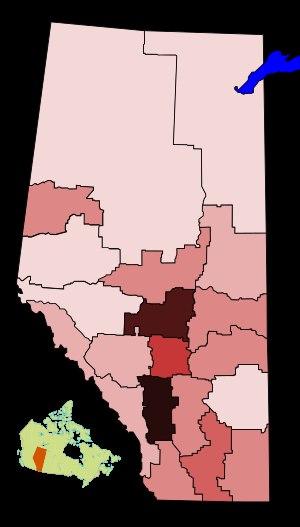
Les divisions de recensement de l'Alberta sont des subdivisions de la province créées par Statistique Canada. Elles sont au nombre de 19 et ont chacune un ou plusieurs gouvernements municipaux qui ont en charge les municipalités de comté, les districts municipaux, les zones spéciales, les municipalités spécialisées, les municipalités régionales, les villes, les villages, les campements amérindiens et les réserves amérindiennes. Les divisions de recensement ne disposent pas d'un pouvoir local en Alberta.